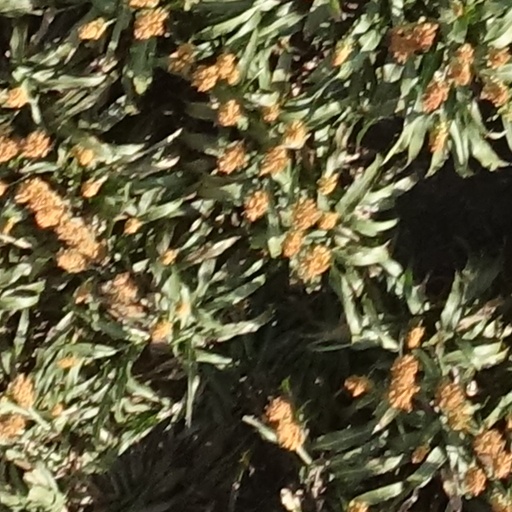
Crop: sorghum